John Monash

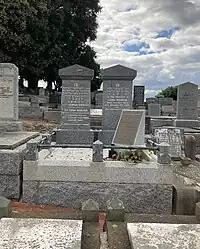
Graves of Hannah Victoria and John Monash at Brighton General Cemetery

In October 1918, towards the end of the war, Australian War Historian, Charles Bean, had urged Prime Minister William Hughes to have a plan of repatriation drawn up by the AIF and to put Monash in charge of it. Soon after the cessation of hostilities in November 1918, Hughes requested that Monash return to London to take up the appointment as Director-General of Repatriation and Demobilisation, heading a newly created department to carry out the repatriation of Australian troops from Europe.